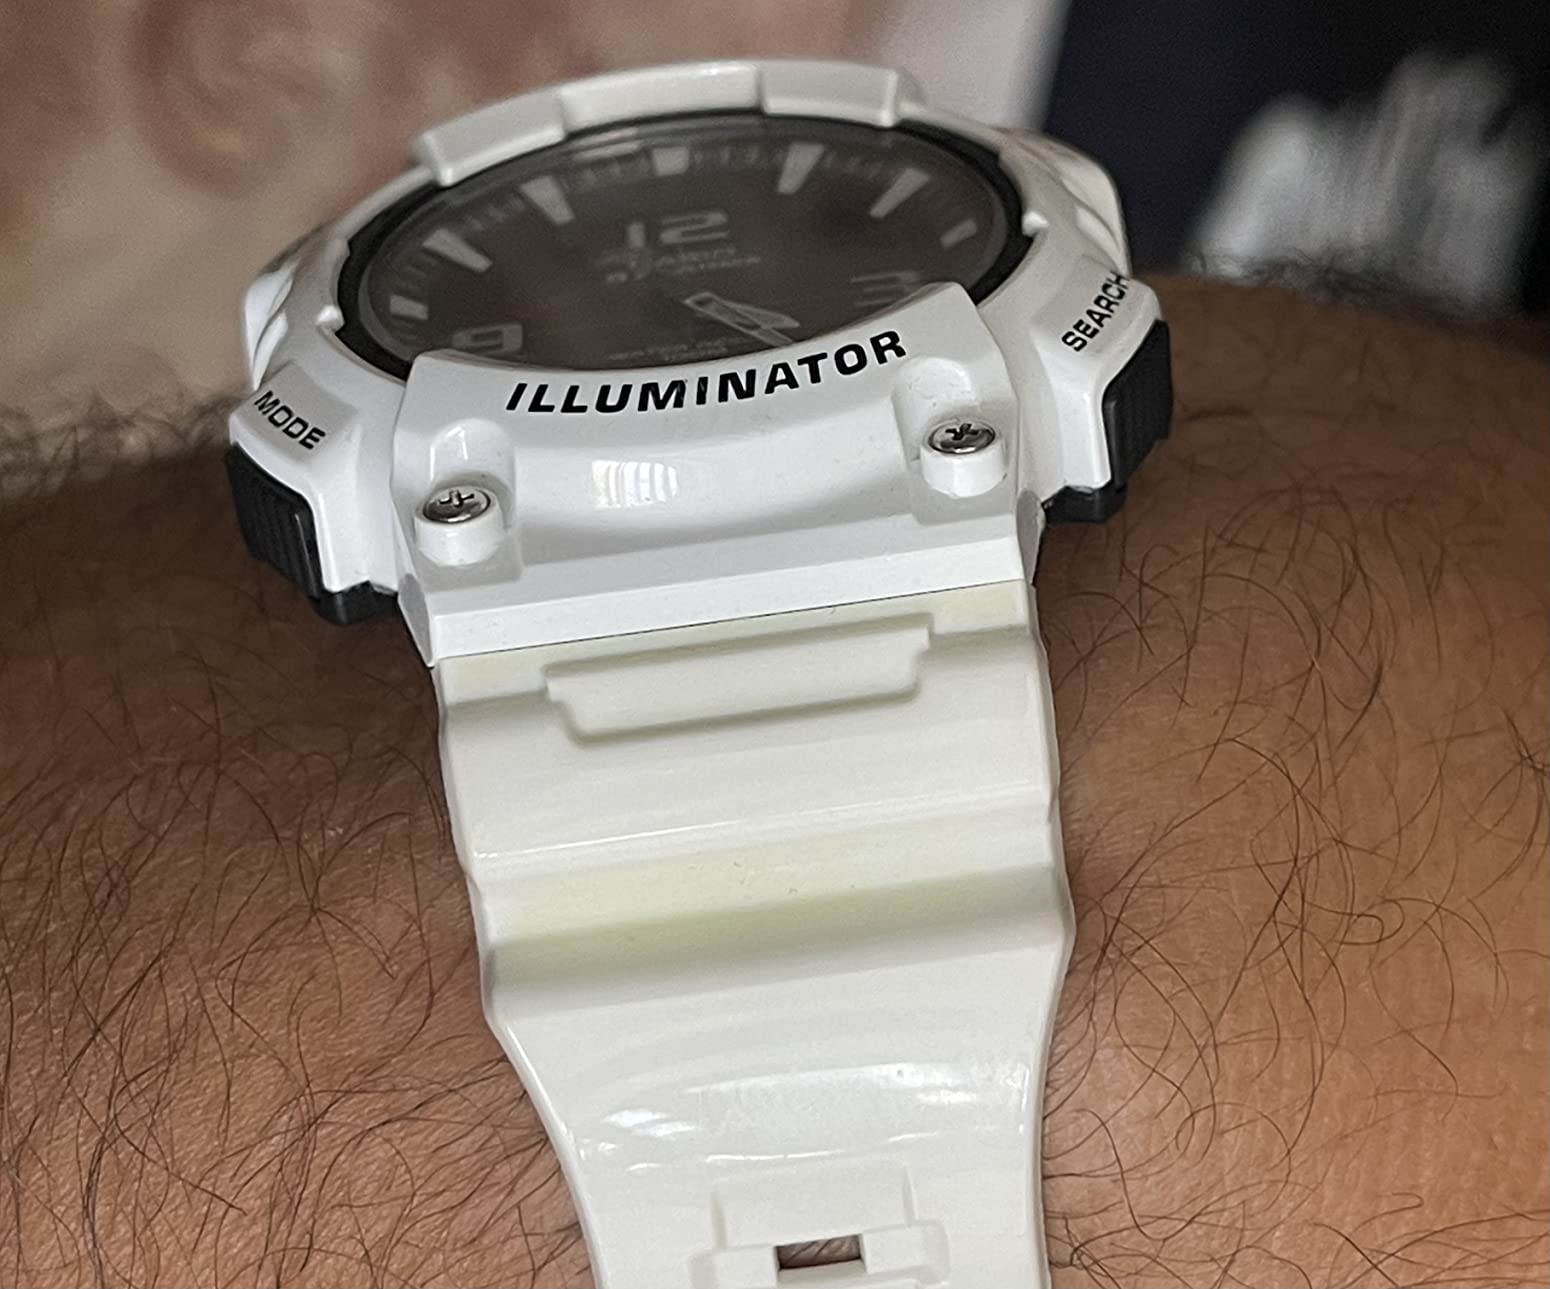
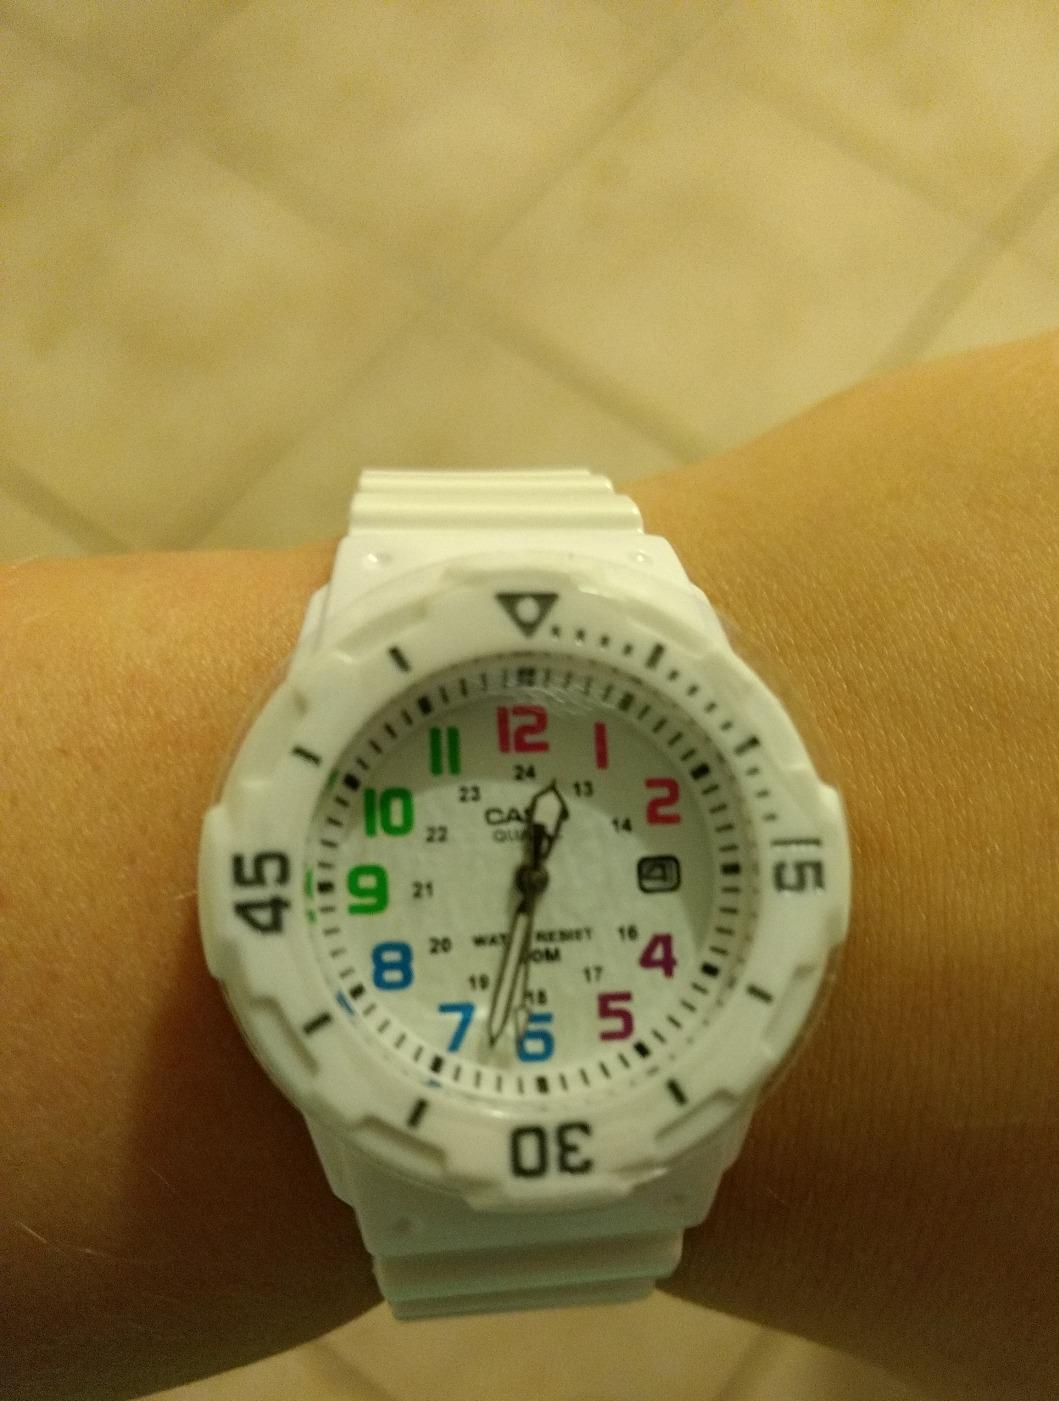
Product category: accessories_watch
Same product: no